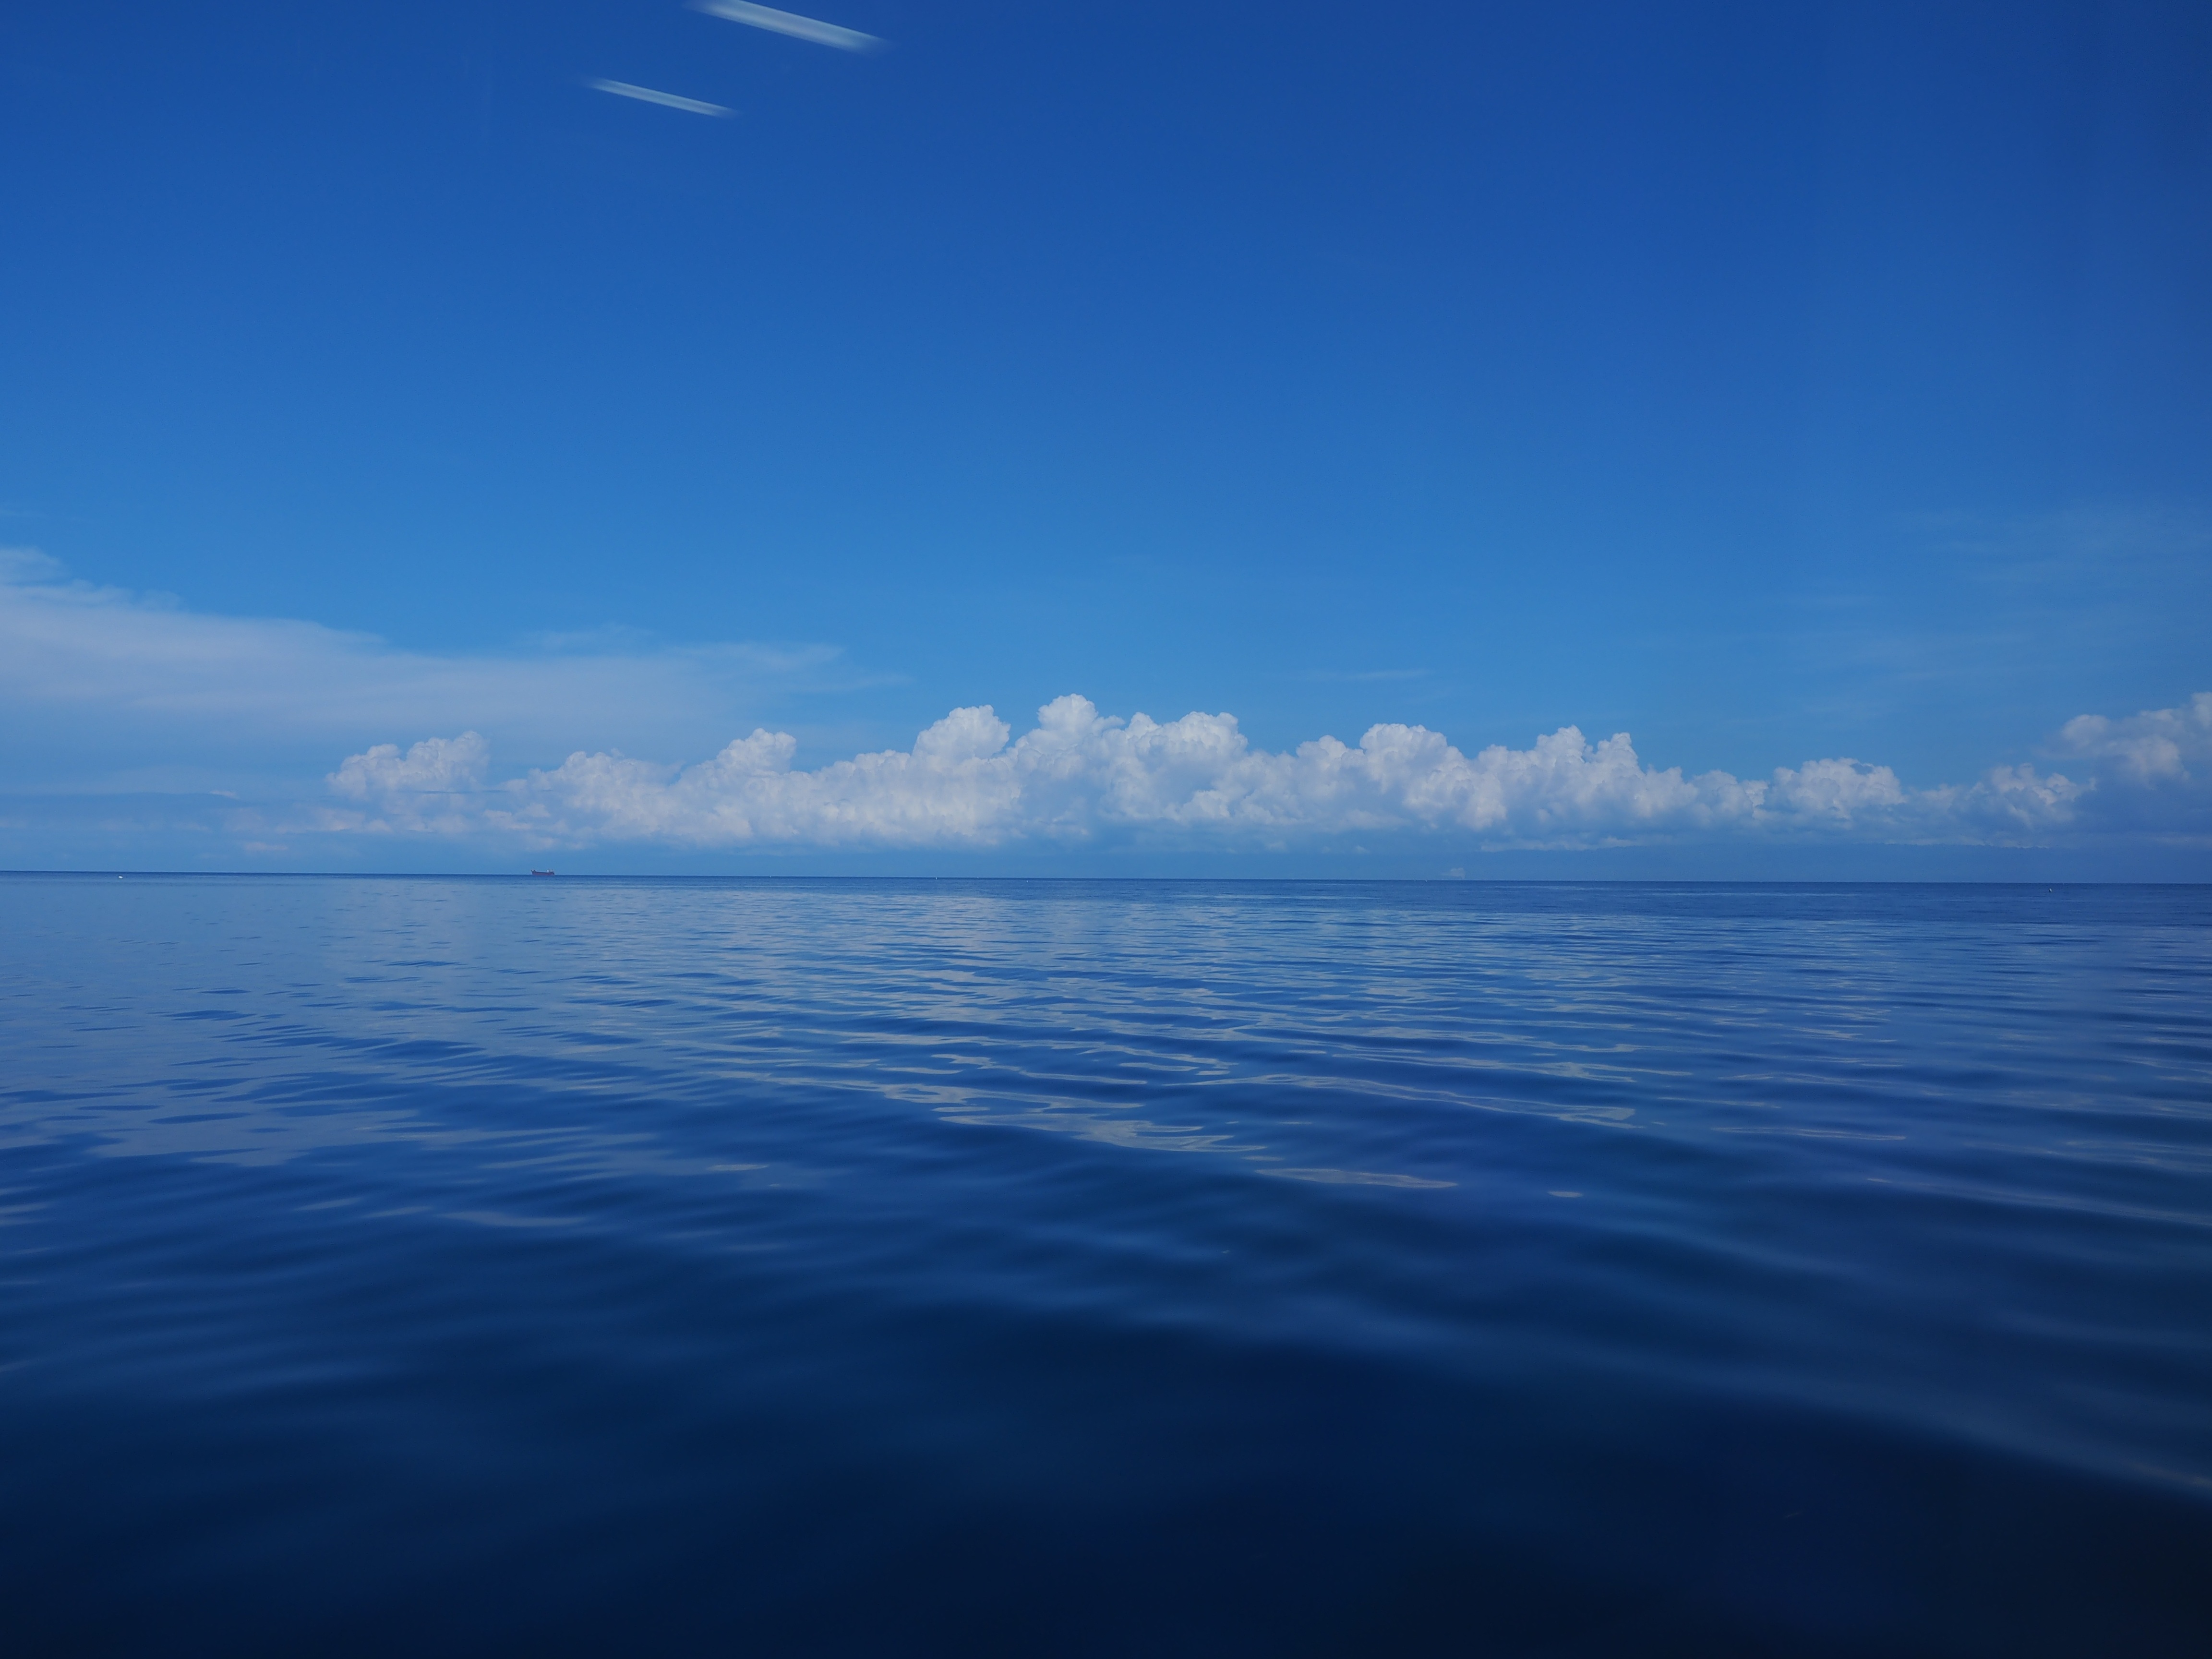
sea, coast, ocean, horizon, cloud, sky, sunlight, wave, lake, dawn, atmosphere, dusk, reflection, bay, body of water, arctic ocean, atmosphere of earth, wind wave